Keystone effect

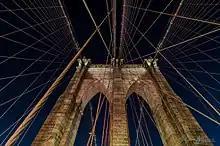
Brooklyn Bridge keystoning

The distortion suffered by the image depends on the angle of the projector to the screen, and the beam angle.